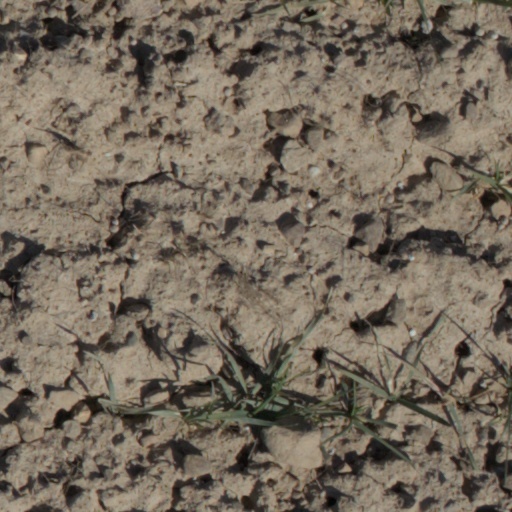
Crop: wheat